Quashquame

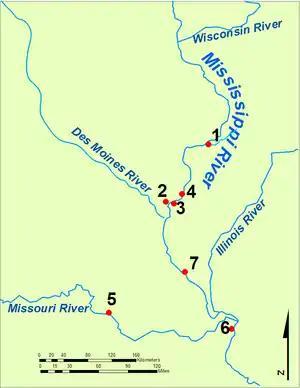
Map of important locations in Quashquame's life. 1: Saukenuk Village, 2: Montrose Village, 3. Nauvoo Village, 4. Fort Madison, 5. village near Rocheport, 6. Saint Louis, 7. burial site opposite Clarksville.

Quashquame (alt: "Quawsquawma, Quashquami, Quashquammee, Quash-Qua-Mie, Quash-kaume, Quash-quam-ma", meaning "Jumping Fish") (c. 1764 – c. 1832) was a Sauk chief; he was the principal signer of the 1804 treaty that ceded Sauk land to the United States government. He maintained two large villages of Sauk and Meskwaki in the early 19th century near the modern towns of Nauvoo, Illinois and Montrose, Iowa, and a village or camp in Cooper County, Missouri.